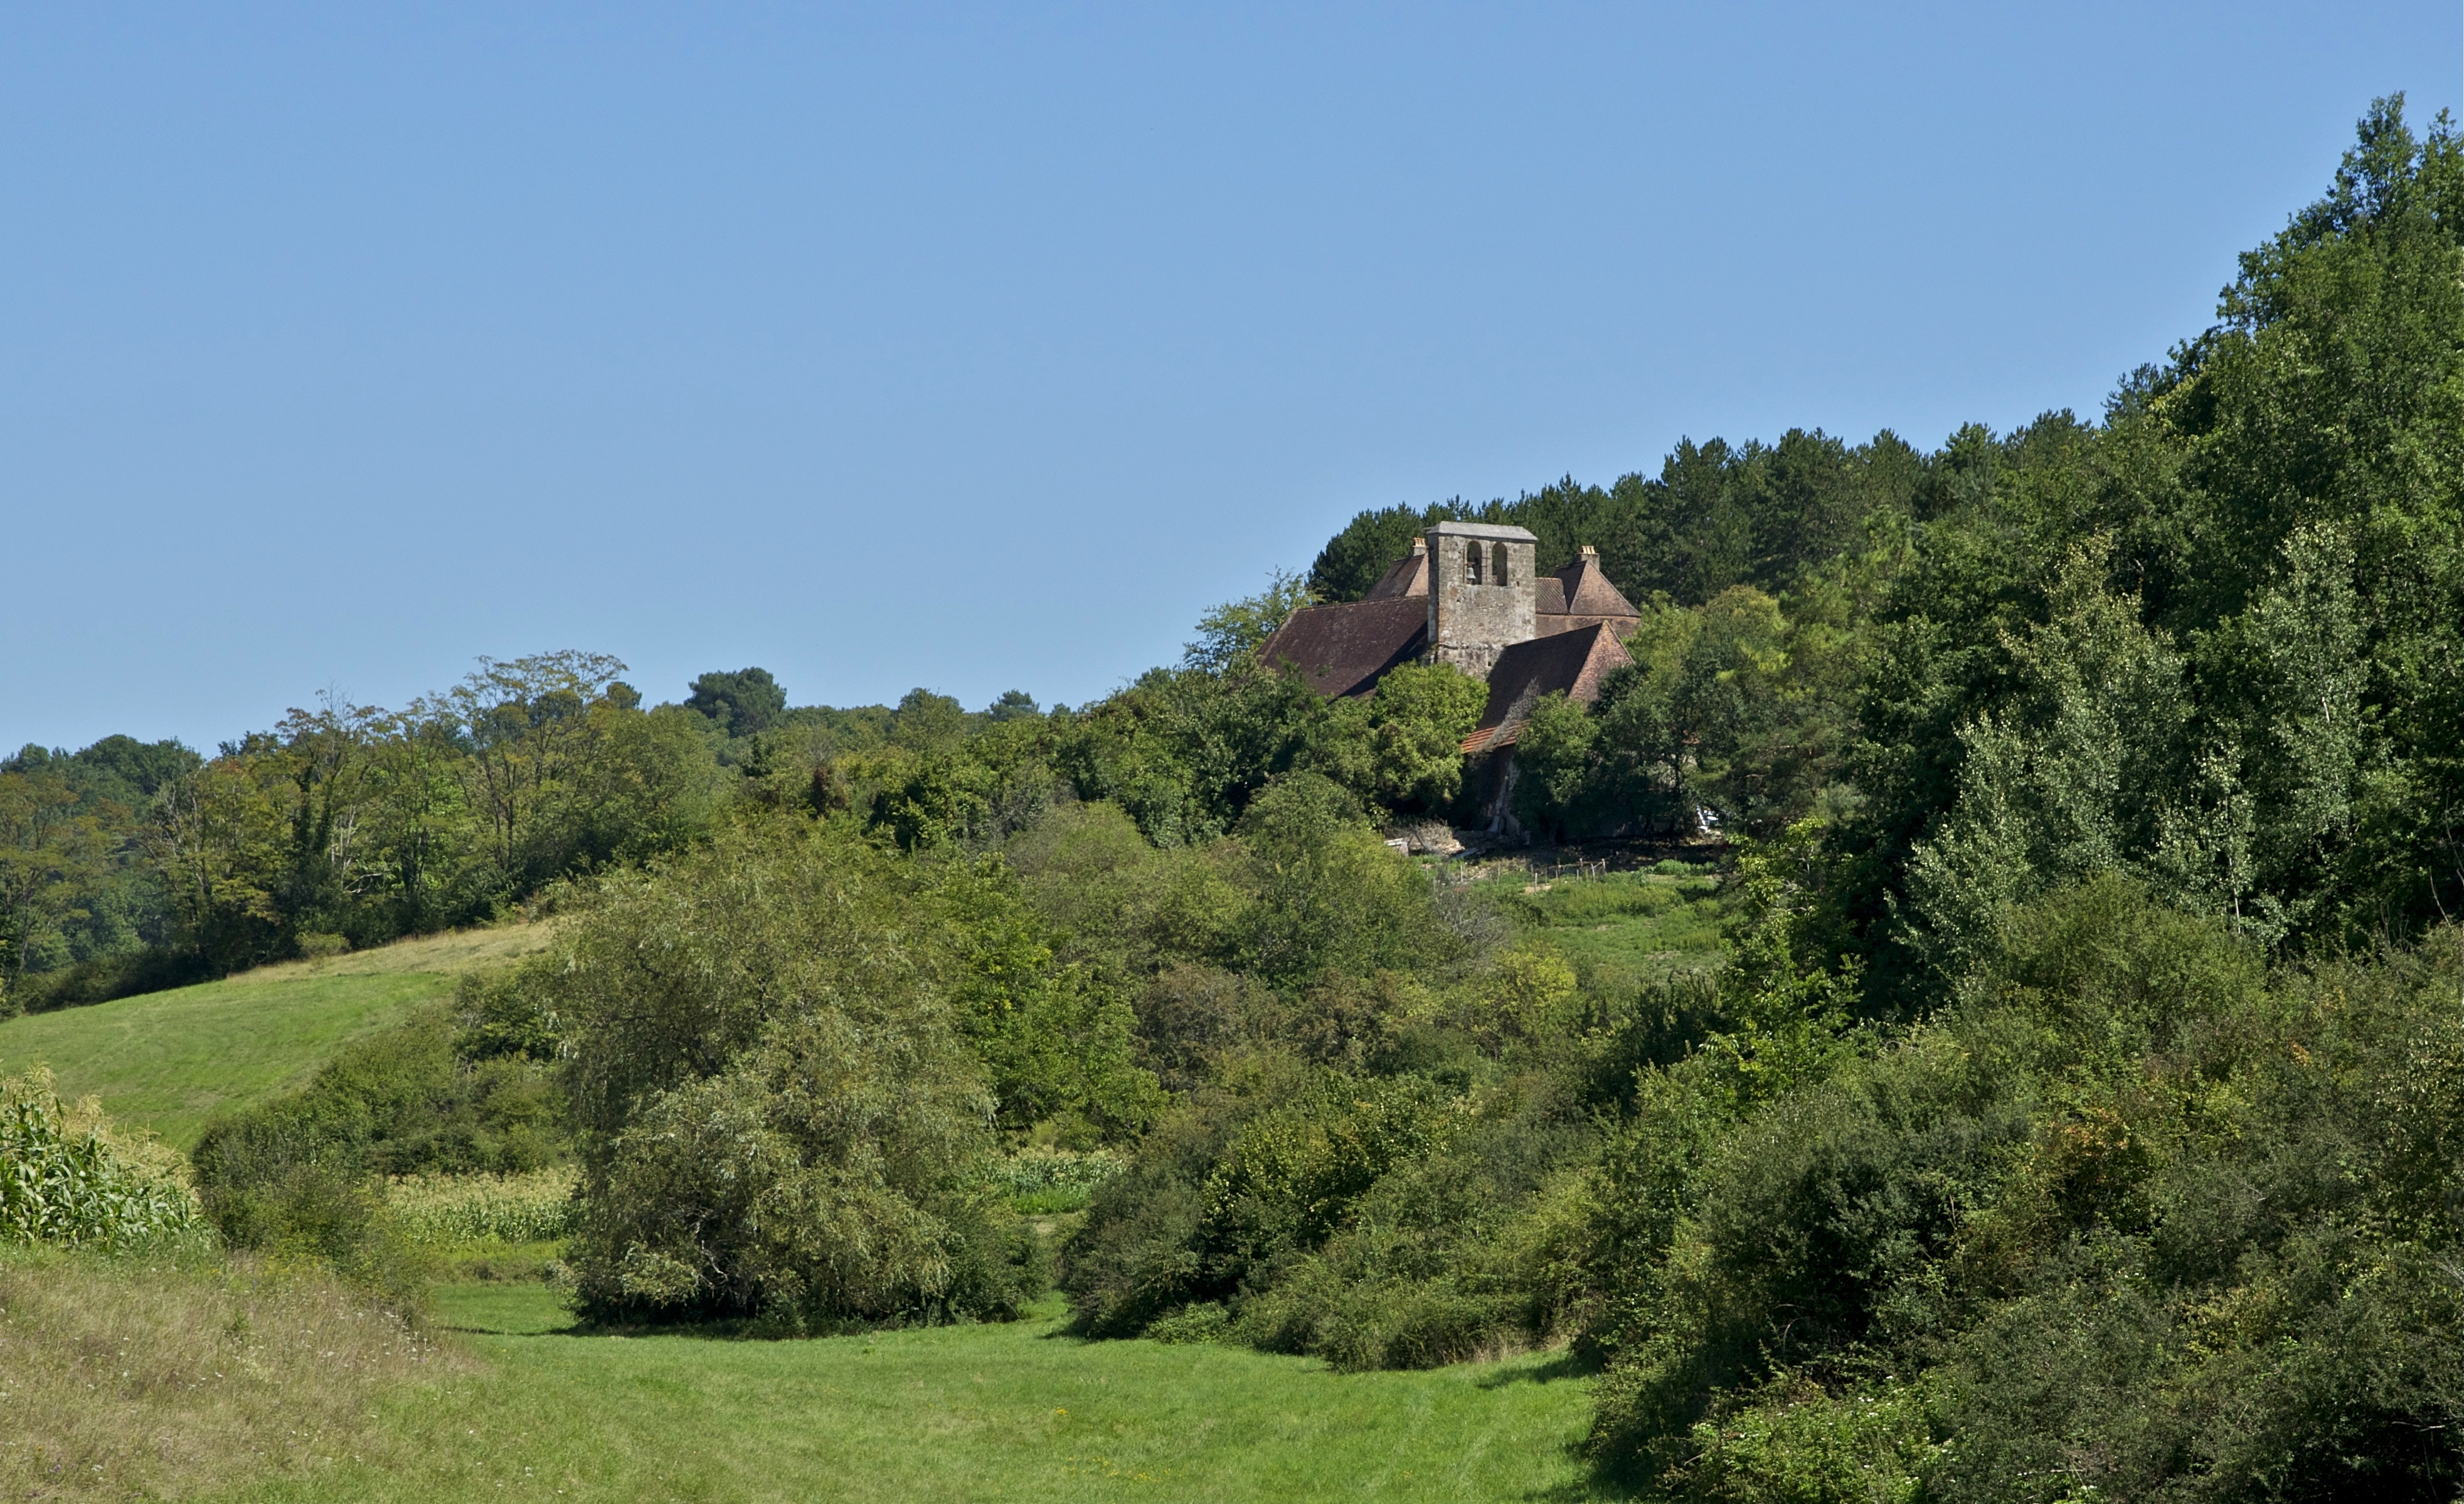
landscape, tree, nature, forest, grass, mountain, architecture, sky, meadow, hill, valley, summer, jungle, castle, ridge, trees, woods, outside, beautiful, habitat, ecosystem, rural area, natural environment, mountainous landforms